The Face (American TV series) season 2

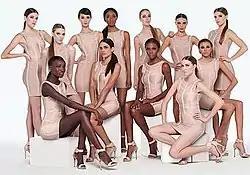
Contestants

The season kicks off as the twelve finalists meet their mentors Anne Vyalitsyna, Lydia Hearst, and Naomi Campbell in Bryant Park, where they are divided into three teams of four. Later, they must pose together behind a storefront window in a campaign for Juicy Couture. The winning team is revealed, and one of the model hopefuls has her dreams cut short.